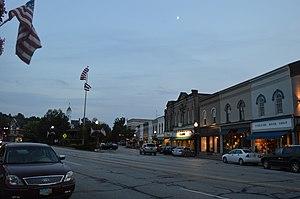
Chagrin Falls est un village situé dans le comté de Cuyahoga, en Ohio, aux États-Unis. Il fait partie de la banlieue de Cleveland, dans la région nord-est de l’État. Lors du recensement de 2010, Chagrin Falls comptait 4 113 habitants.